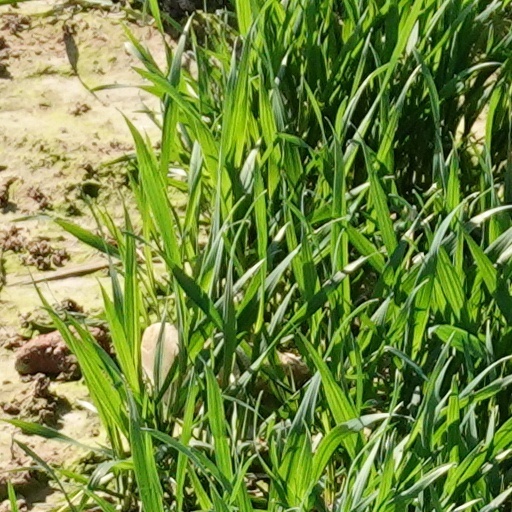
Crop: wheat